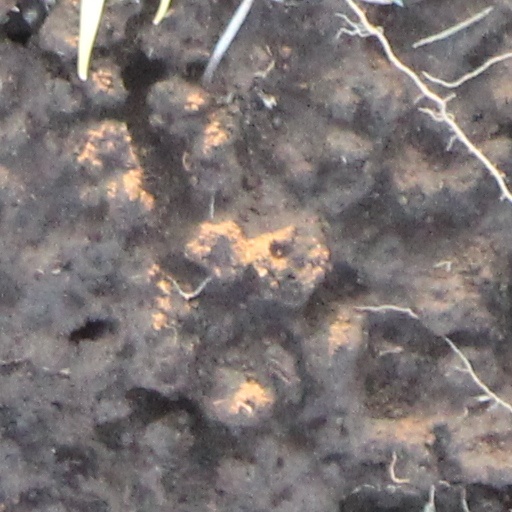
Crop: wheat